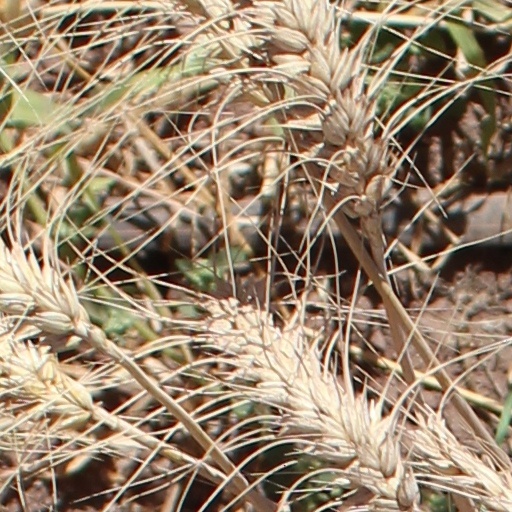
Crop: wheat